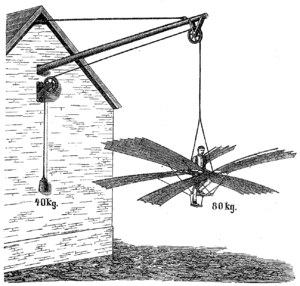
Otto Lilienthal, né le 23 mai 1848 à Anklam et mort le 10 août 1896 à Berlin, est un pionnier allemand de l'aéronautique.